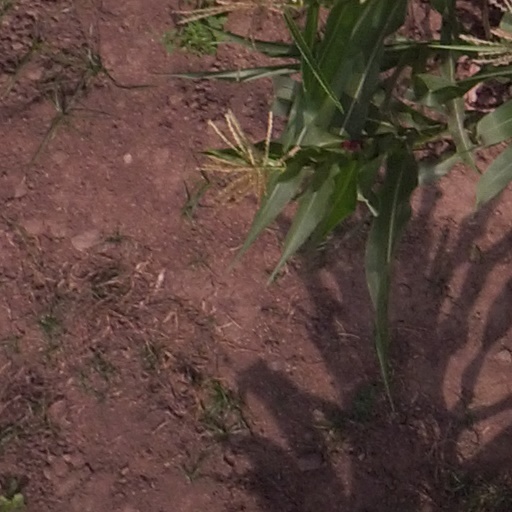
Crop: maize; corn